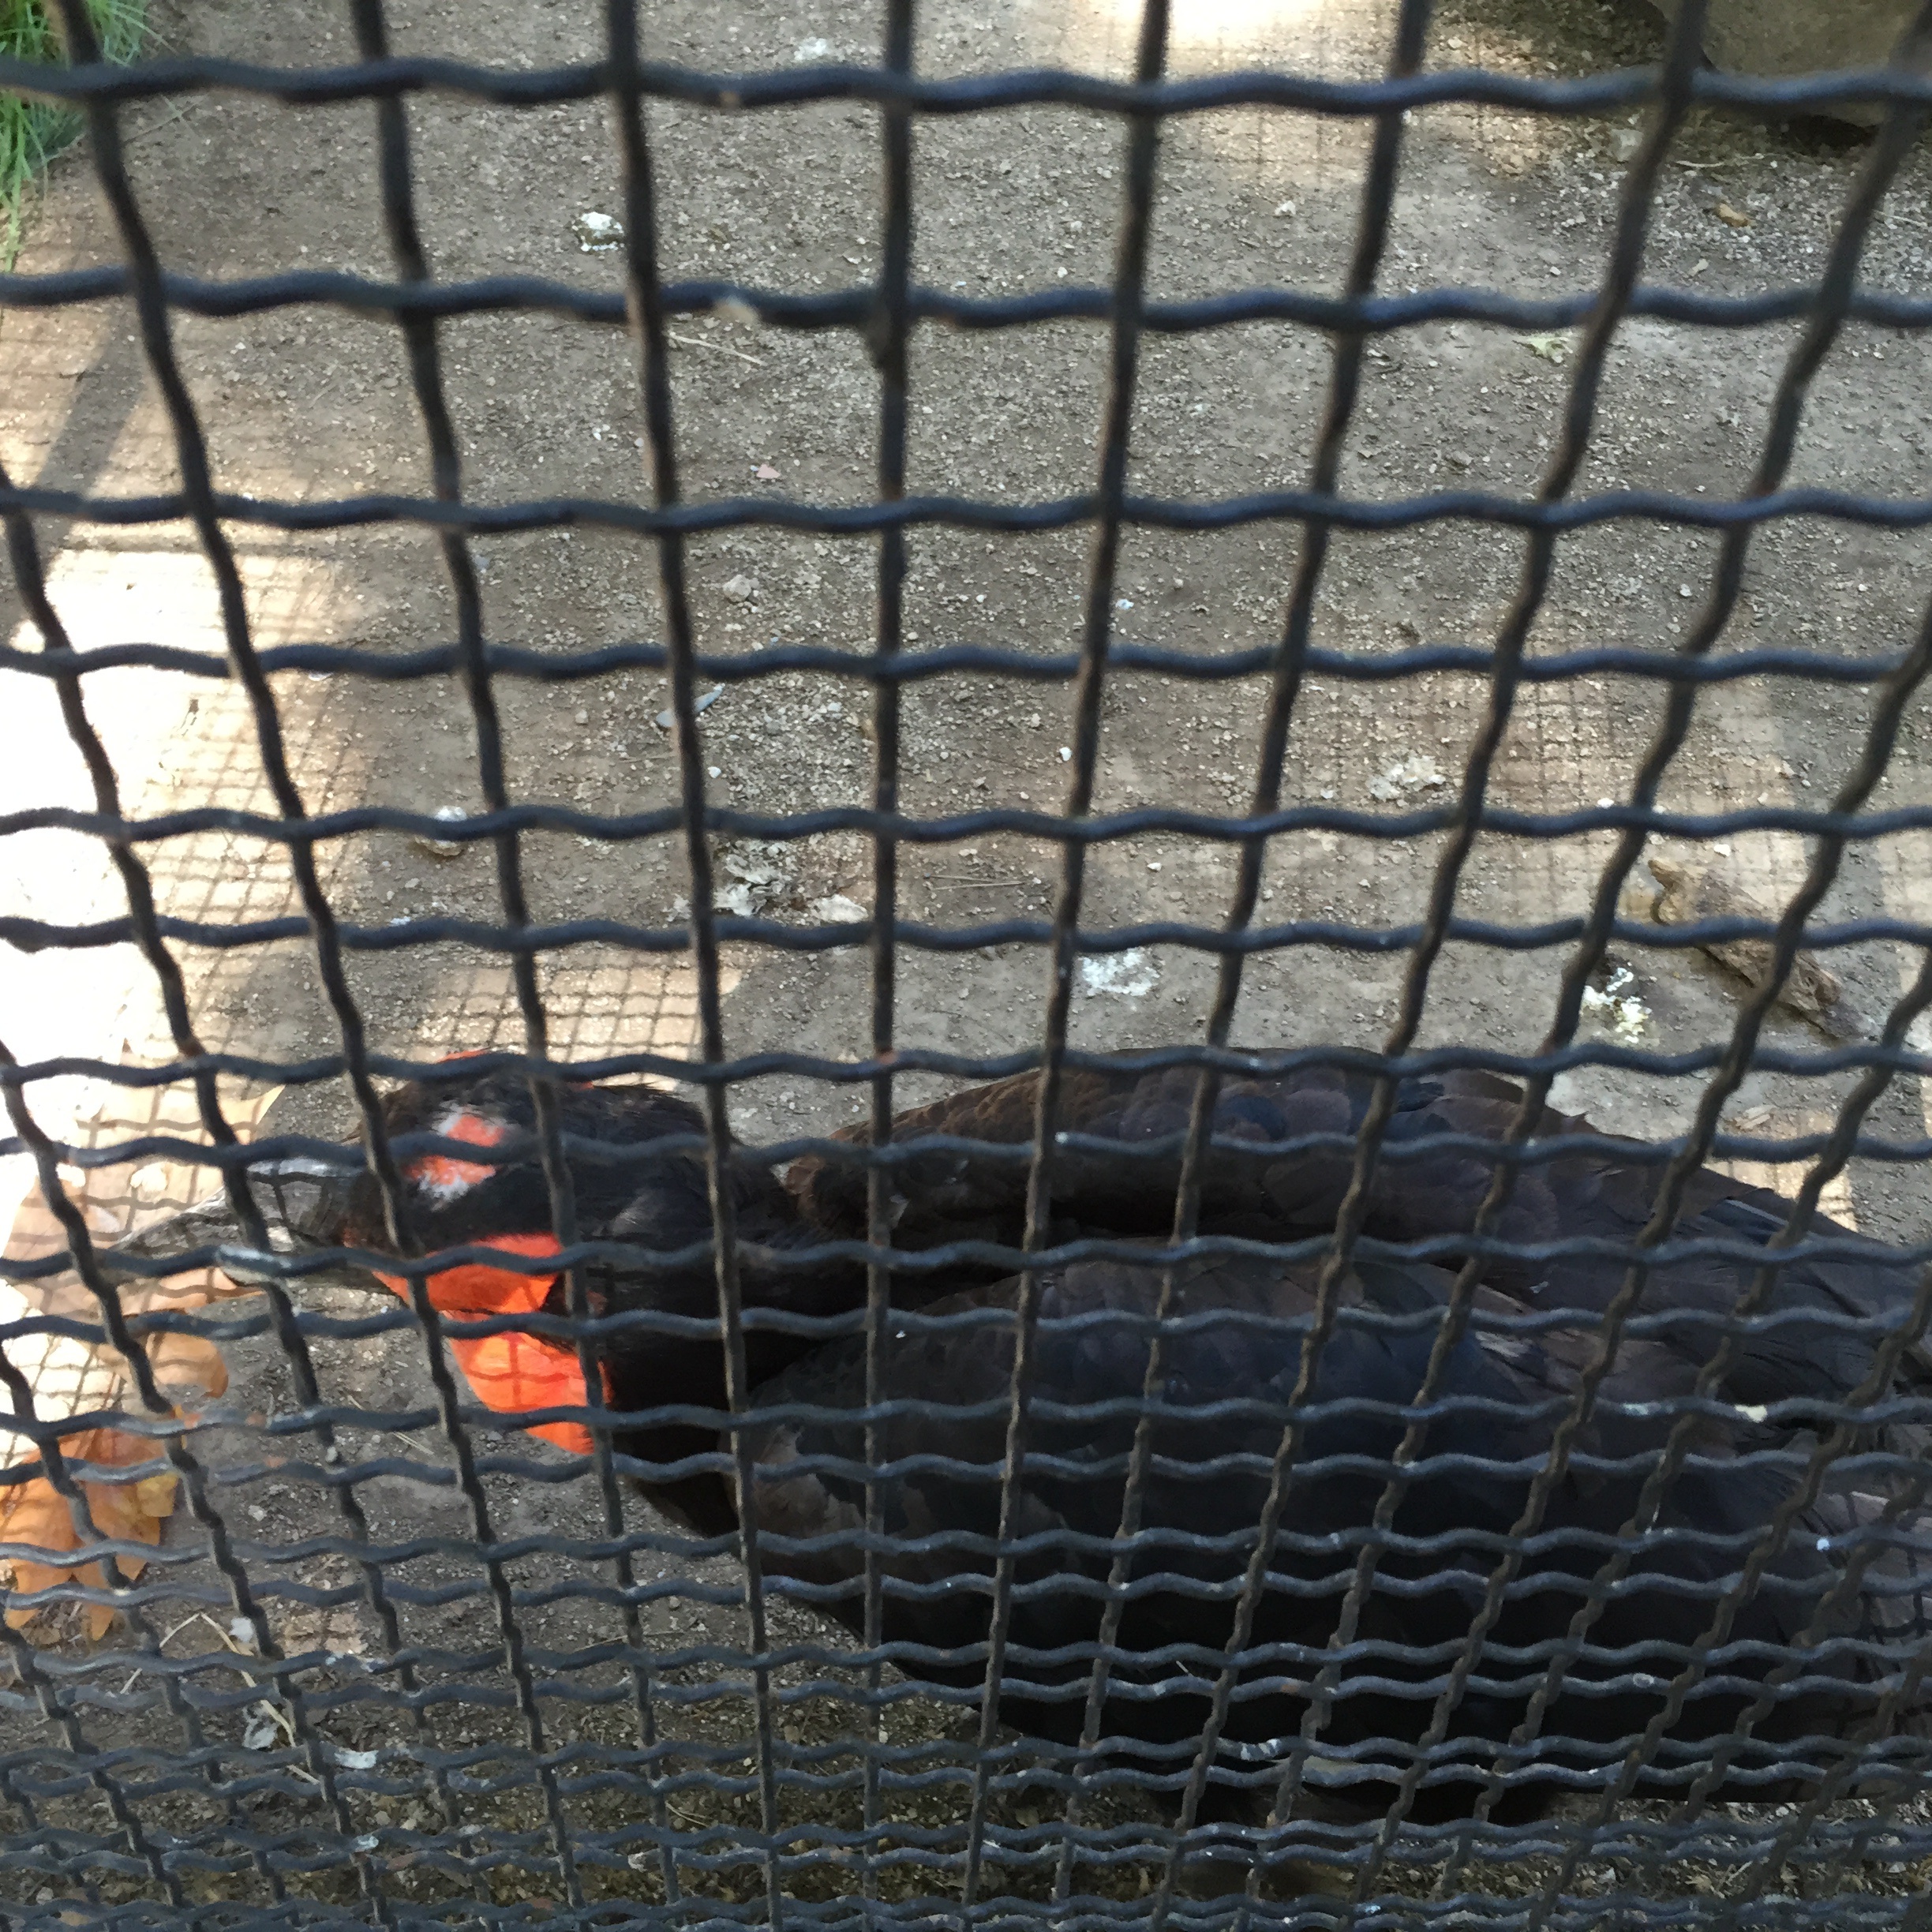
tire, net, mesh, flooring, road surface, chain link fencing, automotive tire